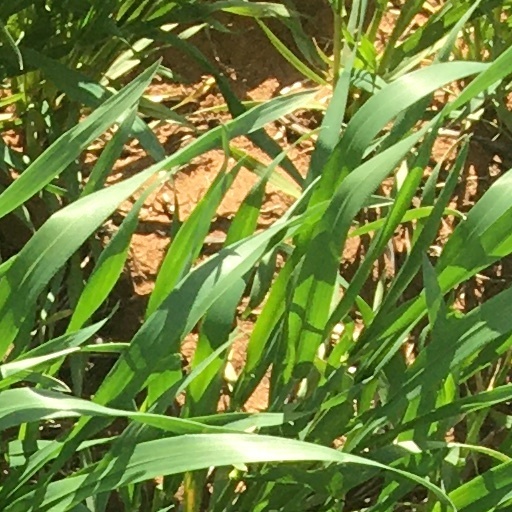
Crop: wheat